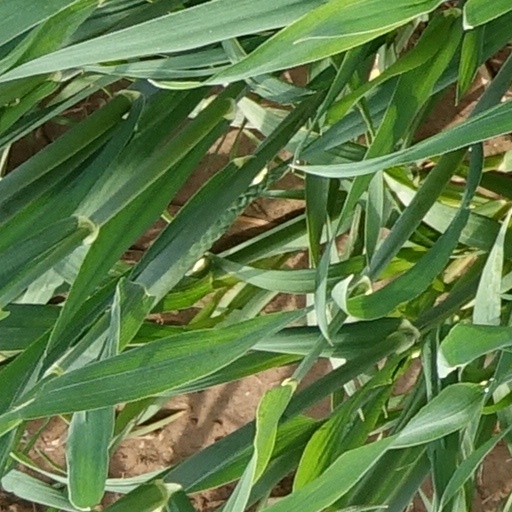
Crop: wheat